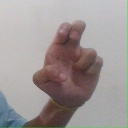
अक्षर: अ